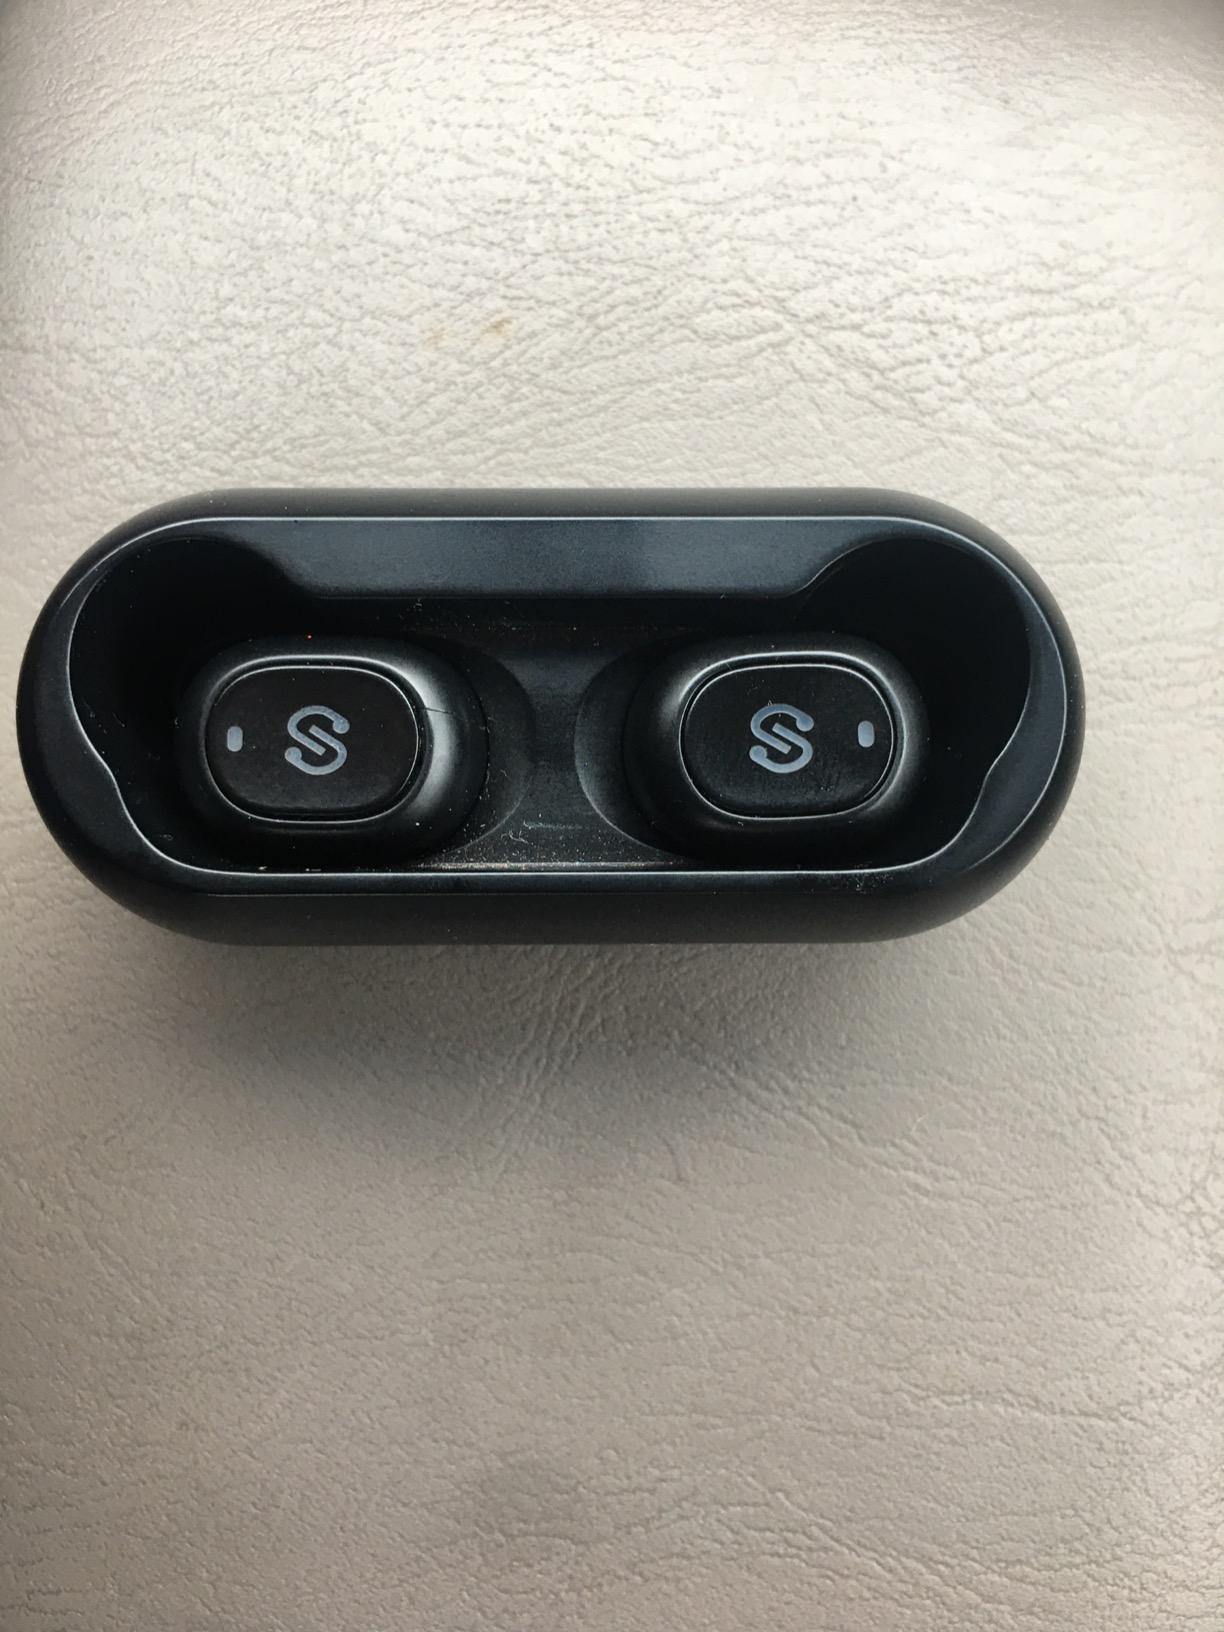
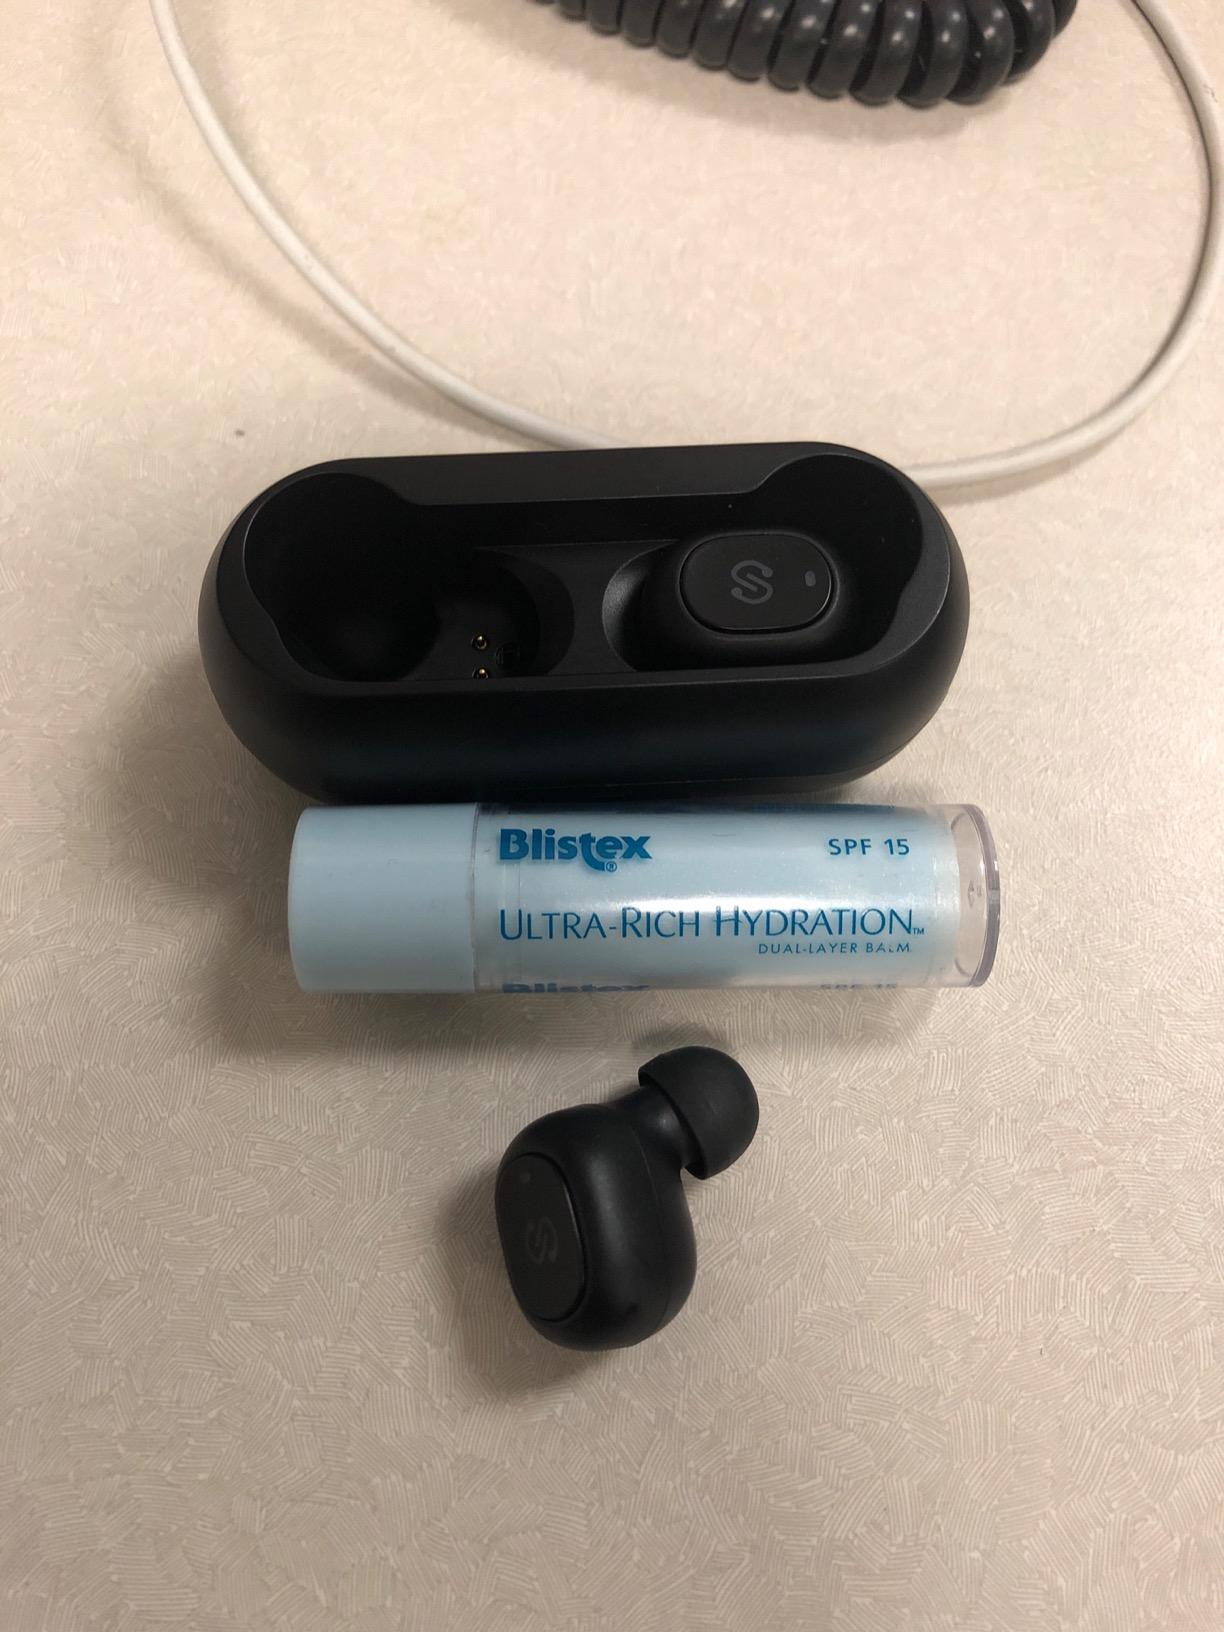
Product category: earbuds
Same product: yes